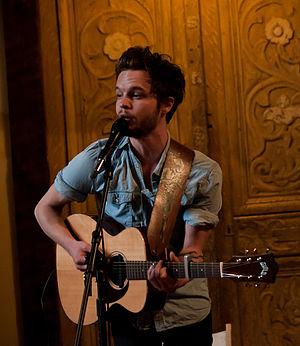
The Tallest Man on Earth, de son véritable nom Jens Kristian Matsson, né le 30 avril 1983 à Leksand en Suède, est un chanteur folk d'origine suédoise. L'artiste cite parmi ses influences des artistes comme Bob Dylan, Feist, Velvet Underground et Billie Holiday.